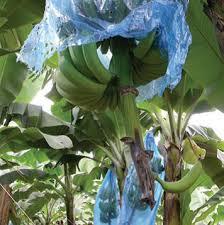
Ndizi zilizofunikwa kwa mfuko wa plastiki  wa samawati zimetundikwa kwenye mmea uliojaa  majani mabichi. Njia hii inalenga  kuzilinda dhidhi ya wadudu na  hali ya hewa na husaidia kupata mazao bora. Mazingira ni ya kilimo cha kawaida  chenye ustadhi.